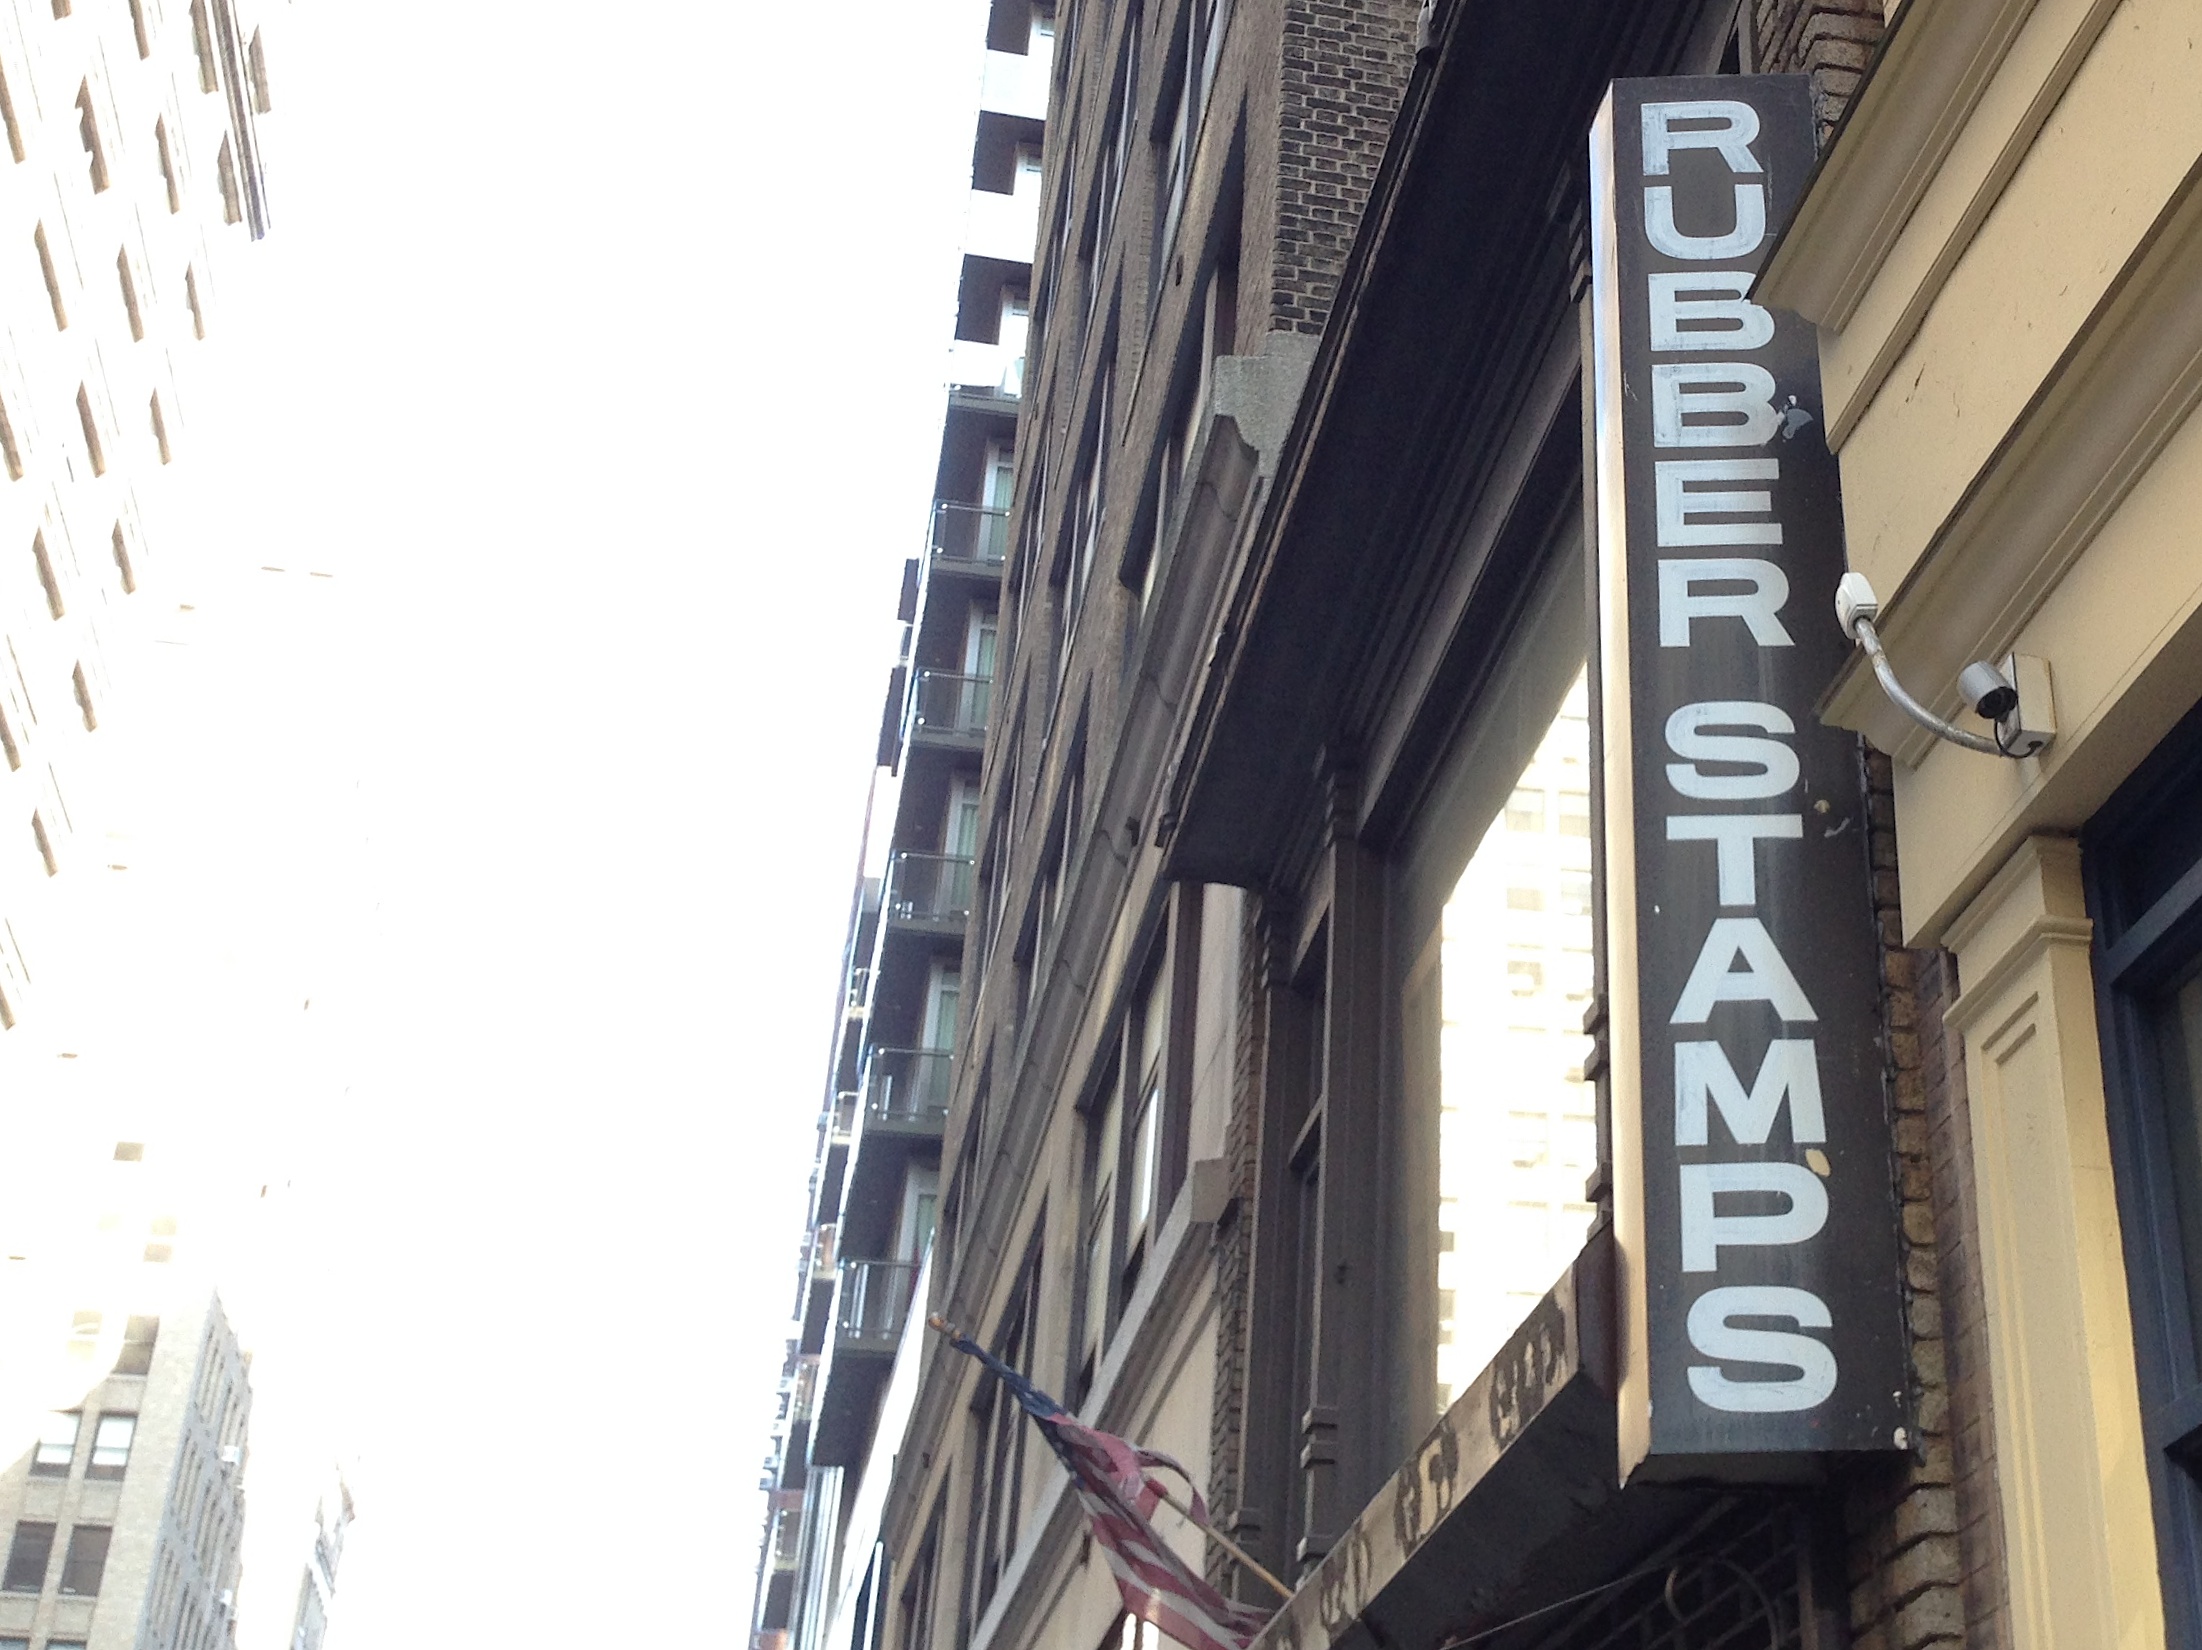
street, skyscraper, advertising, facade, lighting, public transport